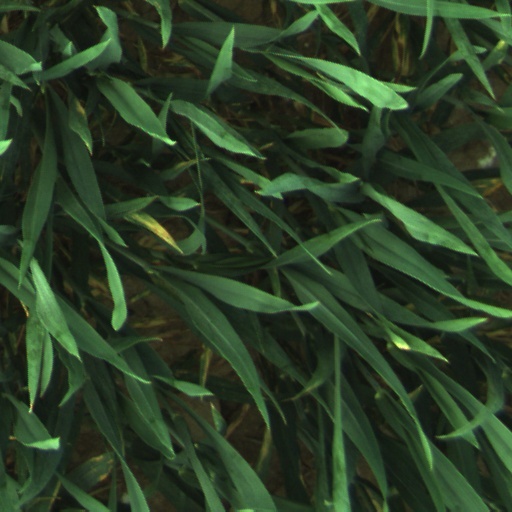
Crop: wheat